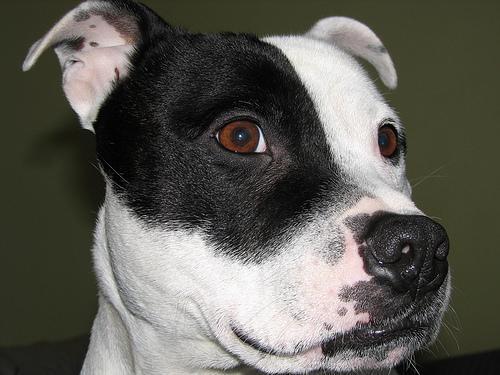
Staffordshire_bullterrier